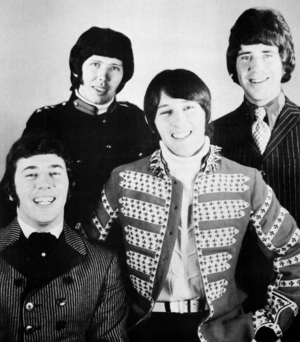
The Tremeloes est un groupe de rock britannique originaire de Londres, populaire dans les années 1960.